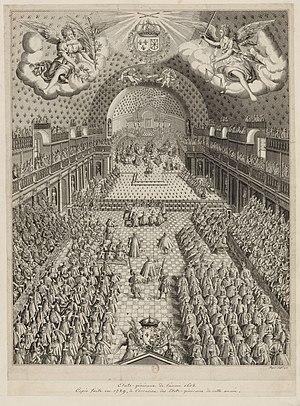
La salle du Petit-Bourbon lors de l'ouverture des états généraux de 1614. À l'origine théâtre privé du connétable de Bourbon (Charles III de Bourbon), situé dans son hôtel qui longeait le quai de la Seine entre le Louvre et l’église Saint-Germain-l'Auxerrois, au niveau de l’actuelle Colonnade. En 1658, la troupe de Molière est autorisée à y jouer.
L’habitude s’est prise dès la fin du XVIIᵉ siècle chez les historiens d’appeler troupe de Molière, par commodité, l'ensemble des comédiens et comédiennes qui, entre 1646 et 1673, et parfois pour une brève période seulement, ont partagé l’aventure théâtrale de Molière, en province d’abord, de 1646 à 1658, puis à Paris, de 1658 à 1673, dans le cadre d’une compagnie dont le titre ou la dénomination changea plusieurs fois, mais qui se prévalut toujours ou jouit expressément de la protection de grands personnages du royaume, à savoir successivement Bernard de Nogaret de La Valette, duc d'Épernon et gouverneur de Guyenne, Armand de Bourbon, prince de Conti, Philippe d’Orléans, dit Monsieur, frère unique du roi, enfin Louis XIV.
Hôtel du Petit-Bourbon est le nom couramment donné à l'ancien hôtel de Bourbon parisien élevé face au pont-levis de la porte est du château médiéval du Louvre, entre le fossé Saint-Germain-l'Auxerrois et l'ancienne rue d'Autriche, et attenant d'un côté à l'ancien hôtel d'Alençon et de l'autre à la rive droite de la Seine. Construit à la fin du XIVᵉ siècle pour le duc de Bourbon, il fut confisqué par le roi vers 1523 et détruit en 1525 à l'exception de la chapelle et de l'aile nord qui abrita la galerie dite salle du Petit-Bourbon ou théâtre du Petit-Bourbon qui disparut à son tour en 1660.
13 janvier : Condé quitte la cour sans prendre congé.
Les états généraux de 1614 se tiennent à Paris du 27 octobre 1614 au 23 février 1615, peu après la déclaration de majorité de Louis XIII et le voyage de celui-ci dans les provinces de l'ouest. Ils se déroulent donc au moment où le pouvoir royal se raffermit face aux manœuvres des grands féodaux. Ce sont les derniers états généraux avant ceux de 1789.